List of dangerous snakes

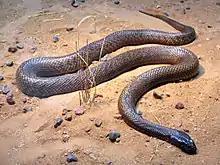
Inland taipan ("Oxyuranus microlepidotus")

The inland taipan ("Oxyuranus microlepidotus") is considered the most venomous snake in the world with a murine value of 0.025 mg/kg SC. Ernst and Zug et al. 1996 list a value of 0.01 mg/kg SC, which makes it the most venomous snake in the world in their study too. They have an average venom yield of 44 mg. Bites from this species have a mortality rate of 80% if left untreated, although it is very rare for this species to bite. This species is known to be a very shy, reclusive and a laid-back snake that will nearly always slither away from disturbance. It is not an aggressive species and rarely strikes. No recorded incidents have been fatal since the advent of the monovalent (specific) antivenom therapy.